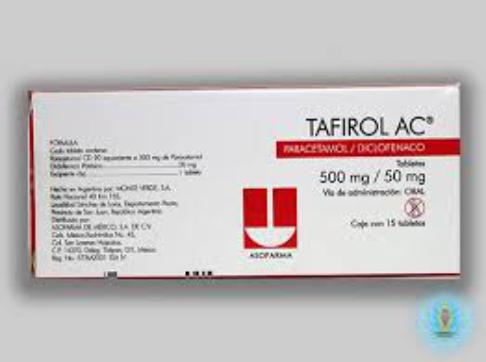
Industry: Medical